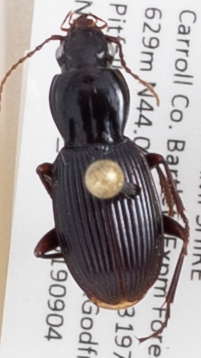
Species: Pterostichus tristis
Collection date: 2019-09-04
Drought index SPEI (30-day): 0.27
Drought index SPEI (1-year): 0.966
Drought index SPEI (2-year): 0.732